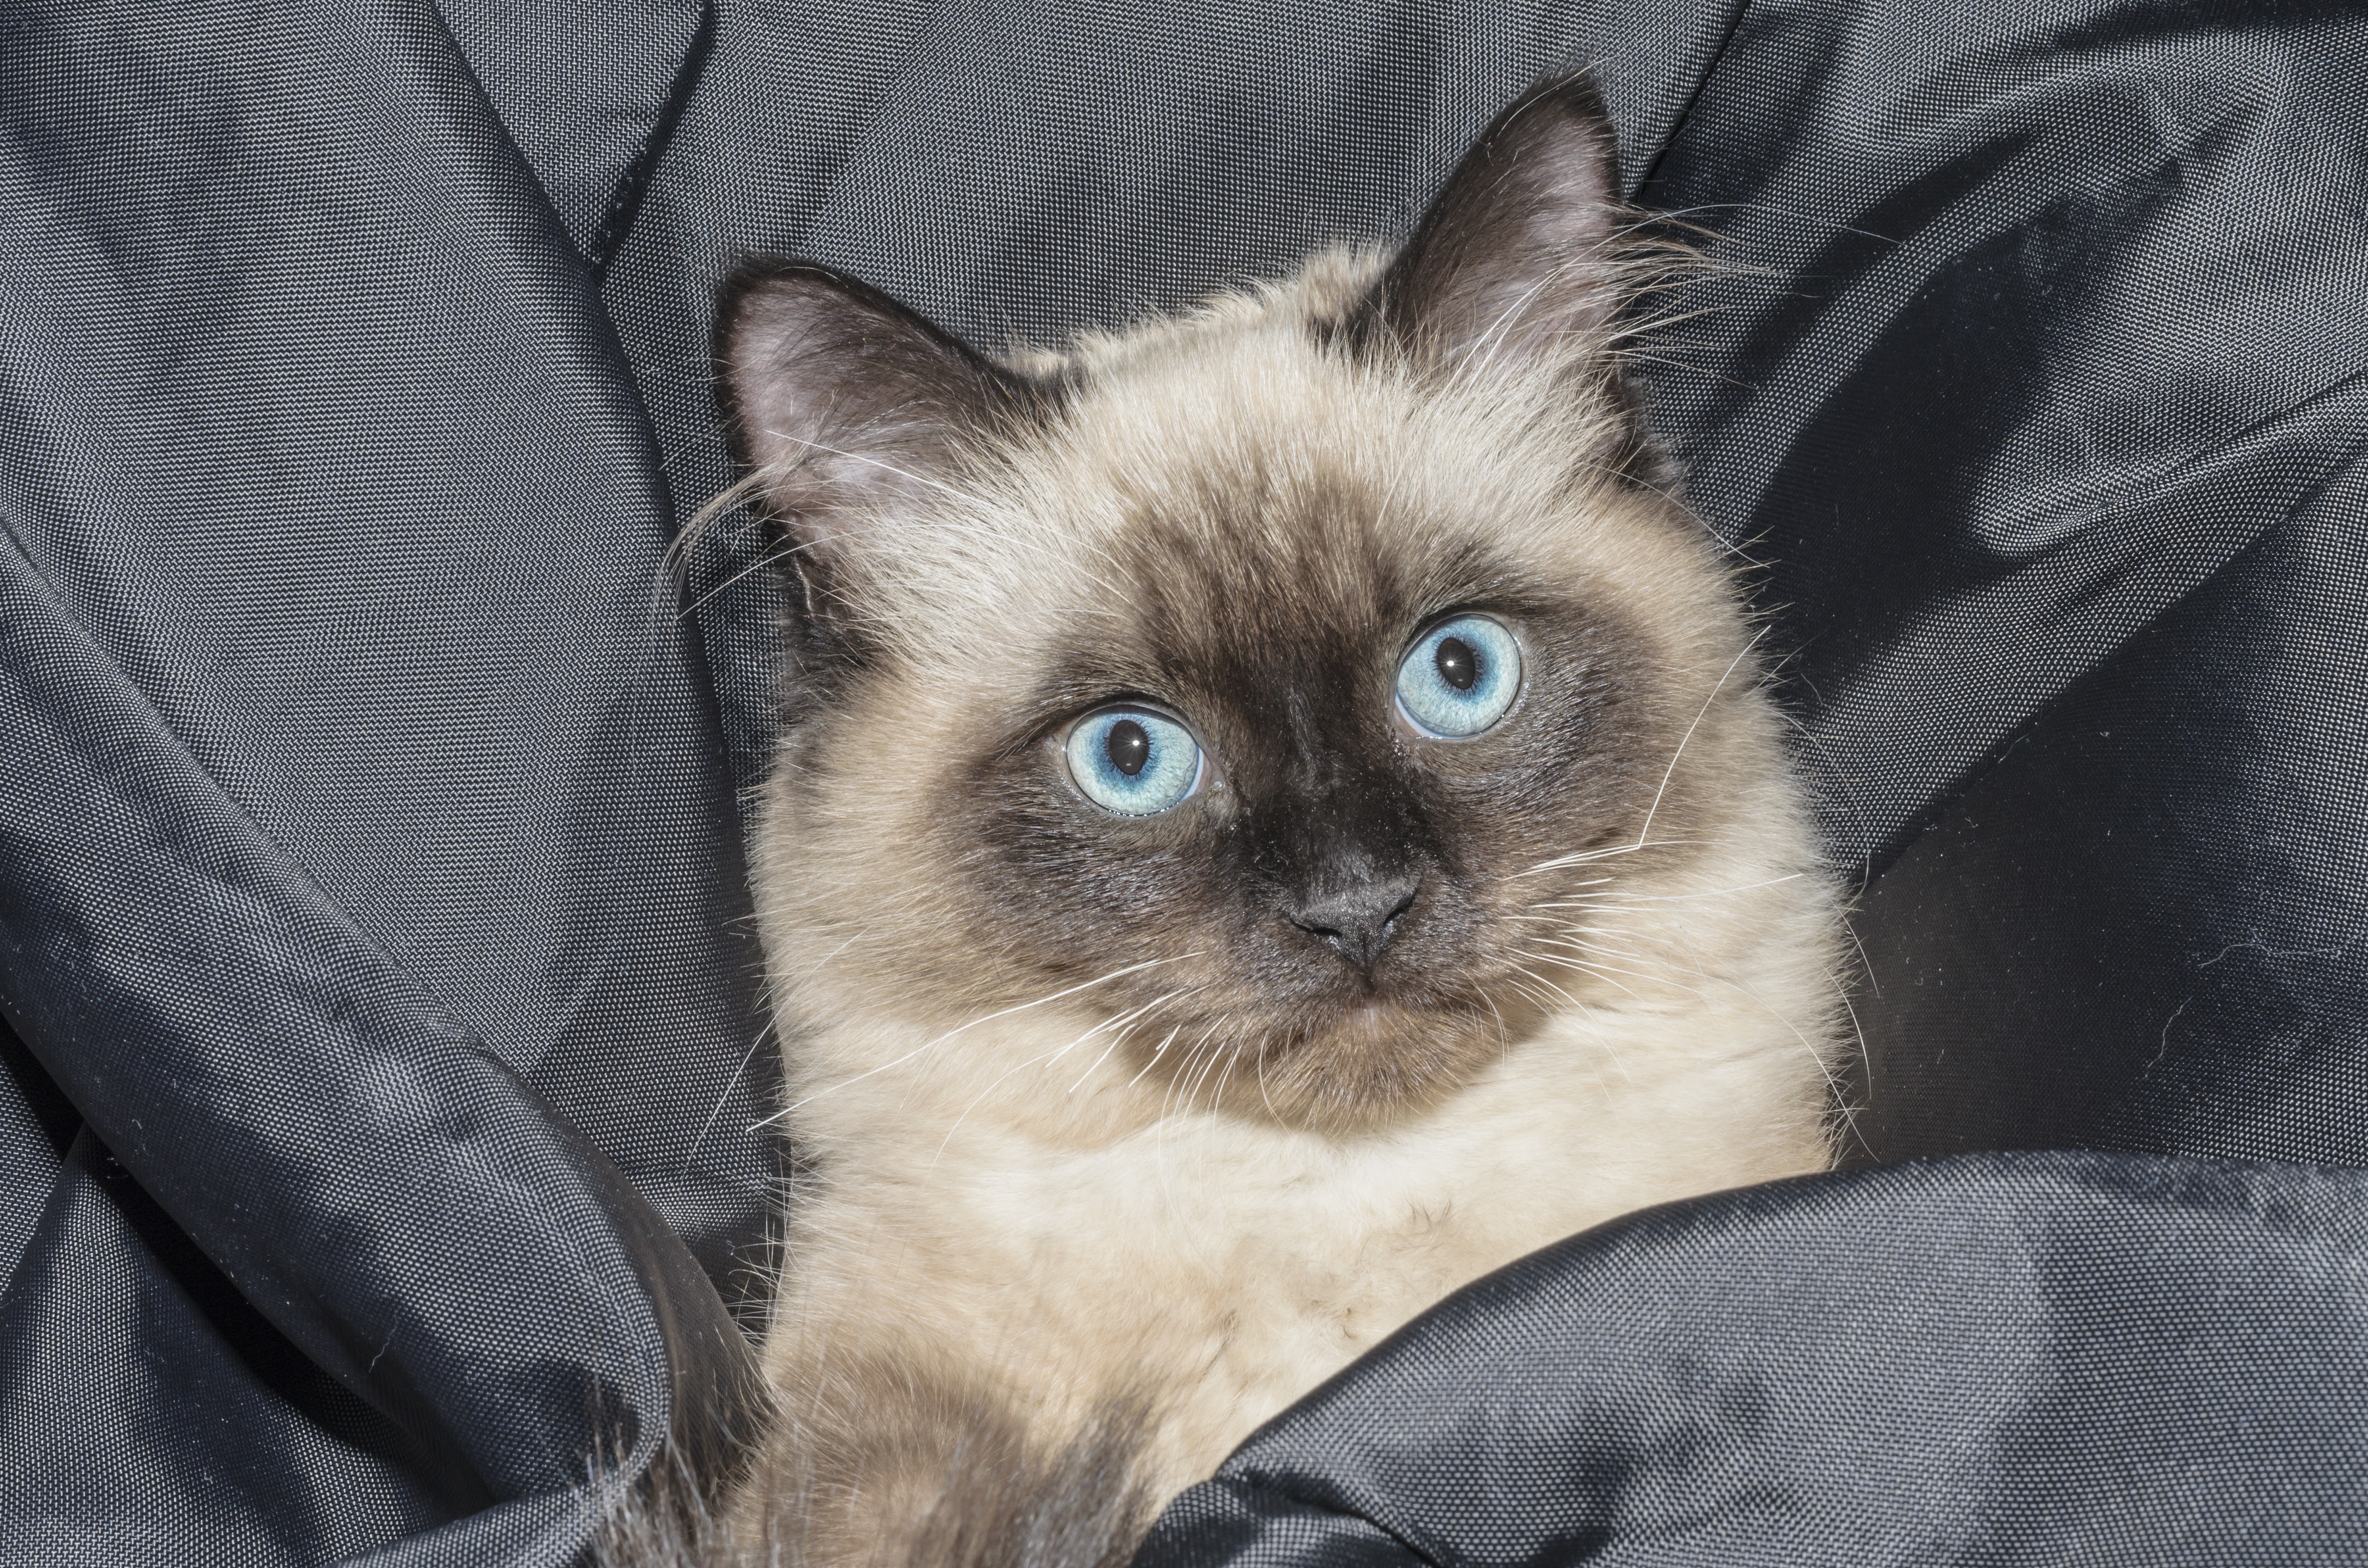
cute, relax, kitten, cat, peaceful, mammal, mustache, pets, whiskers, vertebrate, ragdoll, thai, lie, siamese, burmese, balinese, my favorite, is watching, tabby kitten, small to medium sized cats, cat like mammal, carnivoran, domestic short haired cat, tonkinese, domestic long haired cat, birman